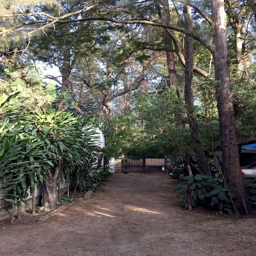
the driveway as you enter the big blue gate with space for parking